William J. East

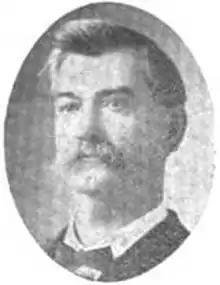
c. 1907

William Jasper East (September 1, 1854 - 1933) was a longtime Democratic Mississippi state legislator from Tate County in the late 19th and early 20th centuries.